Alawite revolt of 1919

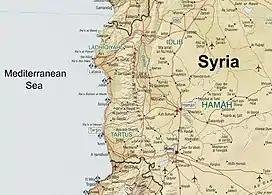
Map of Syria showing the Jabal Ansariyah mountain range

After his victory at Niha, Shaykh Saleh began organizing his rebels into a disciplined force with a general command and military ranks. The rebel army was supported by the local population, and some women supplied water and food and substituted the men as workers in the fields. Shaykh Saleh was also steadily gaining support from other Alawite shaykhs and Sunni Muslim notables from Latakia, Baniyas, Tartus, al-Haffah and elsewhere in the region. However, small bands of Ismaili militiamen, who had been in conflict with Alawite militiamen in the months preceding the revolt, assisted the French military in their attempts to stamp out armed rebellion in the coastal mountains.